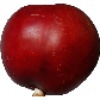
Label: nectarine